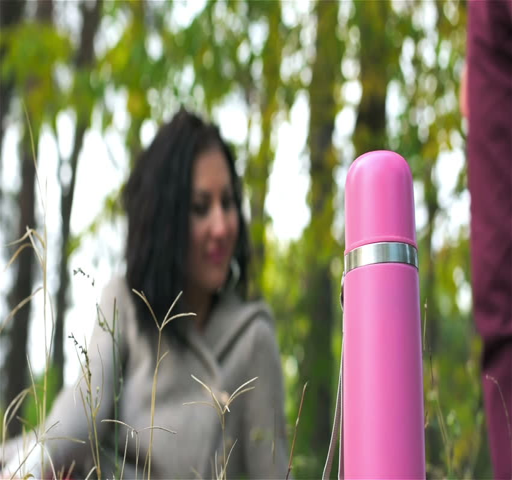
person and girl are drinking tea from thermos the woods .